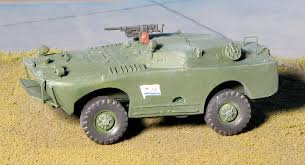
Label: BTR